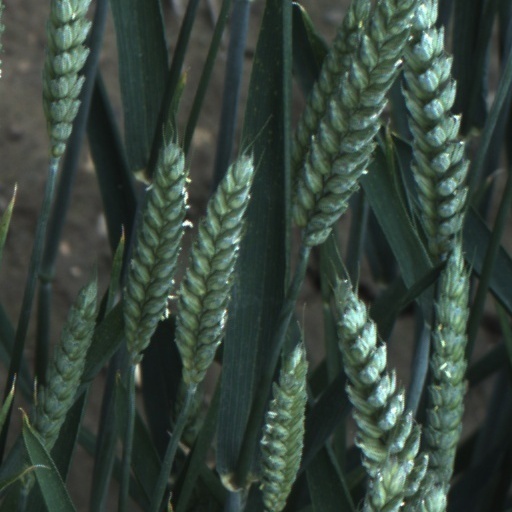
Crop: wheat